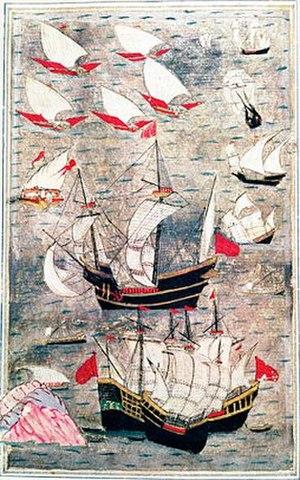
Les expéditions navales ottomanes dans l'océan Indien sont une série d'opérations navales entreprises par l'Empire ottoman au XVIᵉ siècle pour étendre sa domination sur les mers du Sud et écarter la menace que faisait peser l'empire portugais sur la route des épices et sur le pèlerinage de La Mecque.
Les raids ottomans sur la côte swahilie sont deux expéditions menées par le corsaire ottoman Mir Ali Bey en 1585 et en 1589 contre les comptoirs portugais du Zanguebar, c'est-à-dire de la côte swahilie, en Afrique de l'Est.
Soliman Iᵉʳ est probablement né le 6 novembre 1494 à Trébizonde dans l'actuelle Turquie et mort le 6 septembre 1566 à Szigetvár dans l'actuelle Hongrie. Fils de Sélim Iᵉʳ Yavuz, il fut le dixième sultan de la dynastie ottomane de 1520 à sa mort en 1566. On le nomme Soliman le Magnifique en Occident et le Législateur en Orient en raison de sa reconstruction complète du système juridique ottoman.